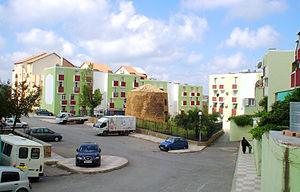
Quartier M'Sallah de Médéa en Algérie.
Cet article présente une liste des sites et monuments classés de la wilaya de Médéa, en Algérie.
Médéa est une commune algérienne, chef-lieu de la wilaya de Médéa.